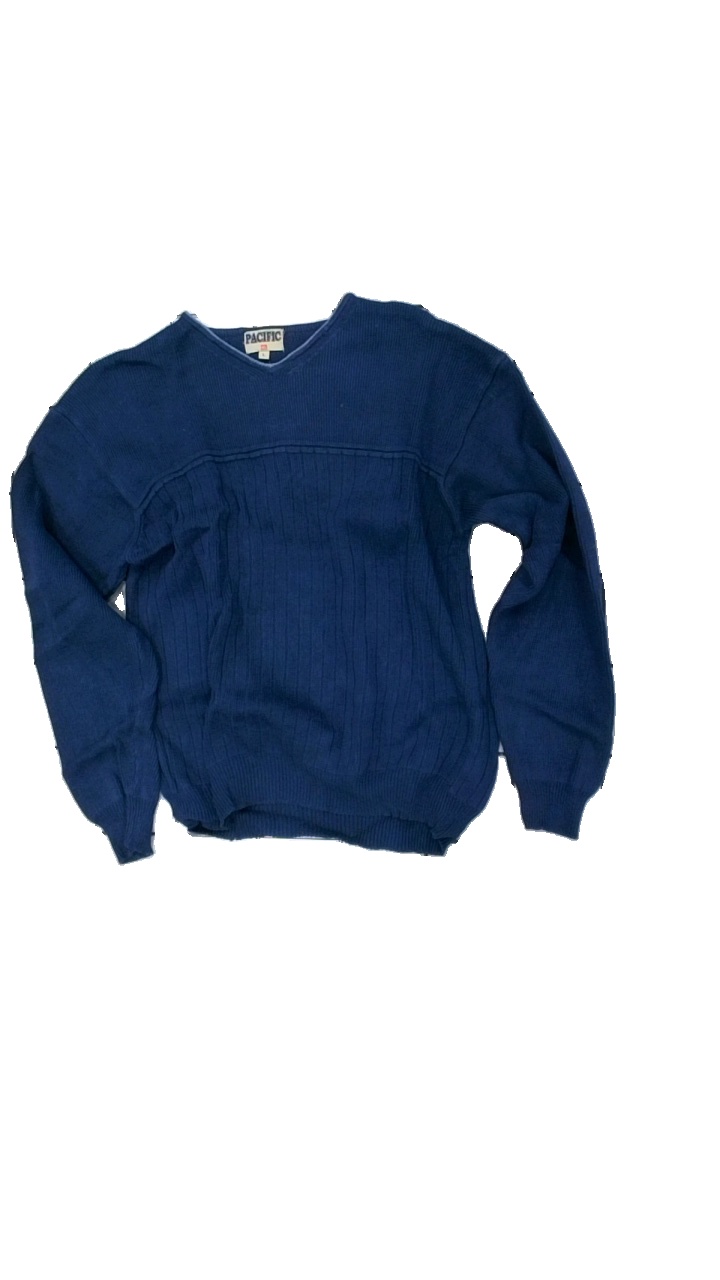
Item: Sweater (Men)
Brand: Pacific
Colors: Blue
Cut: Regular, V-collar
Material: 100% cott
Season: All
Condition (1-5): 3
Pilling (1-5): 2
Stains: Minor
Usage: Export
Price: <50